Hofer Symphoniker

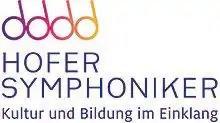

Hofer Symphoniker ("Hof Symphony Orchestra") is a German symphony orchestra based in Hof, Bavaria, Germany. The orchestra began its performing activity in 1945, when Kapellmeister Karl F. Keller founded it as "Hofer Konzertorchester".